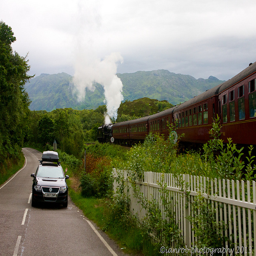
A train traveling past two cars on a road in a rural area.
a black car traveling down a secluded road
a car with luggage on top riding next to a moving train
A car is traveling on the road while a train passes.
A car drives next to a train near some mountains.